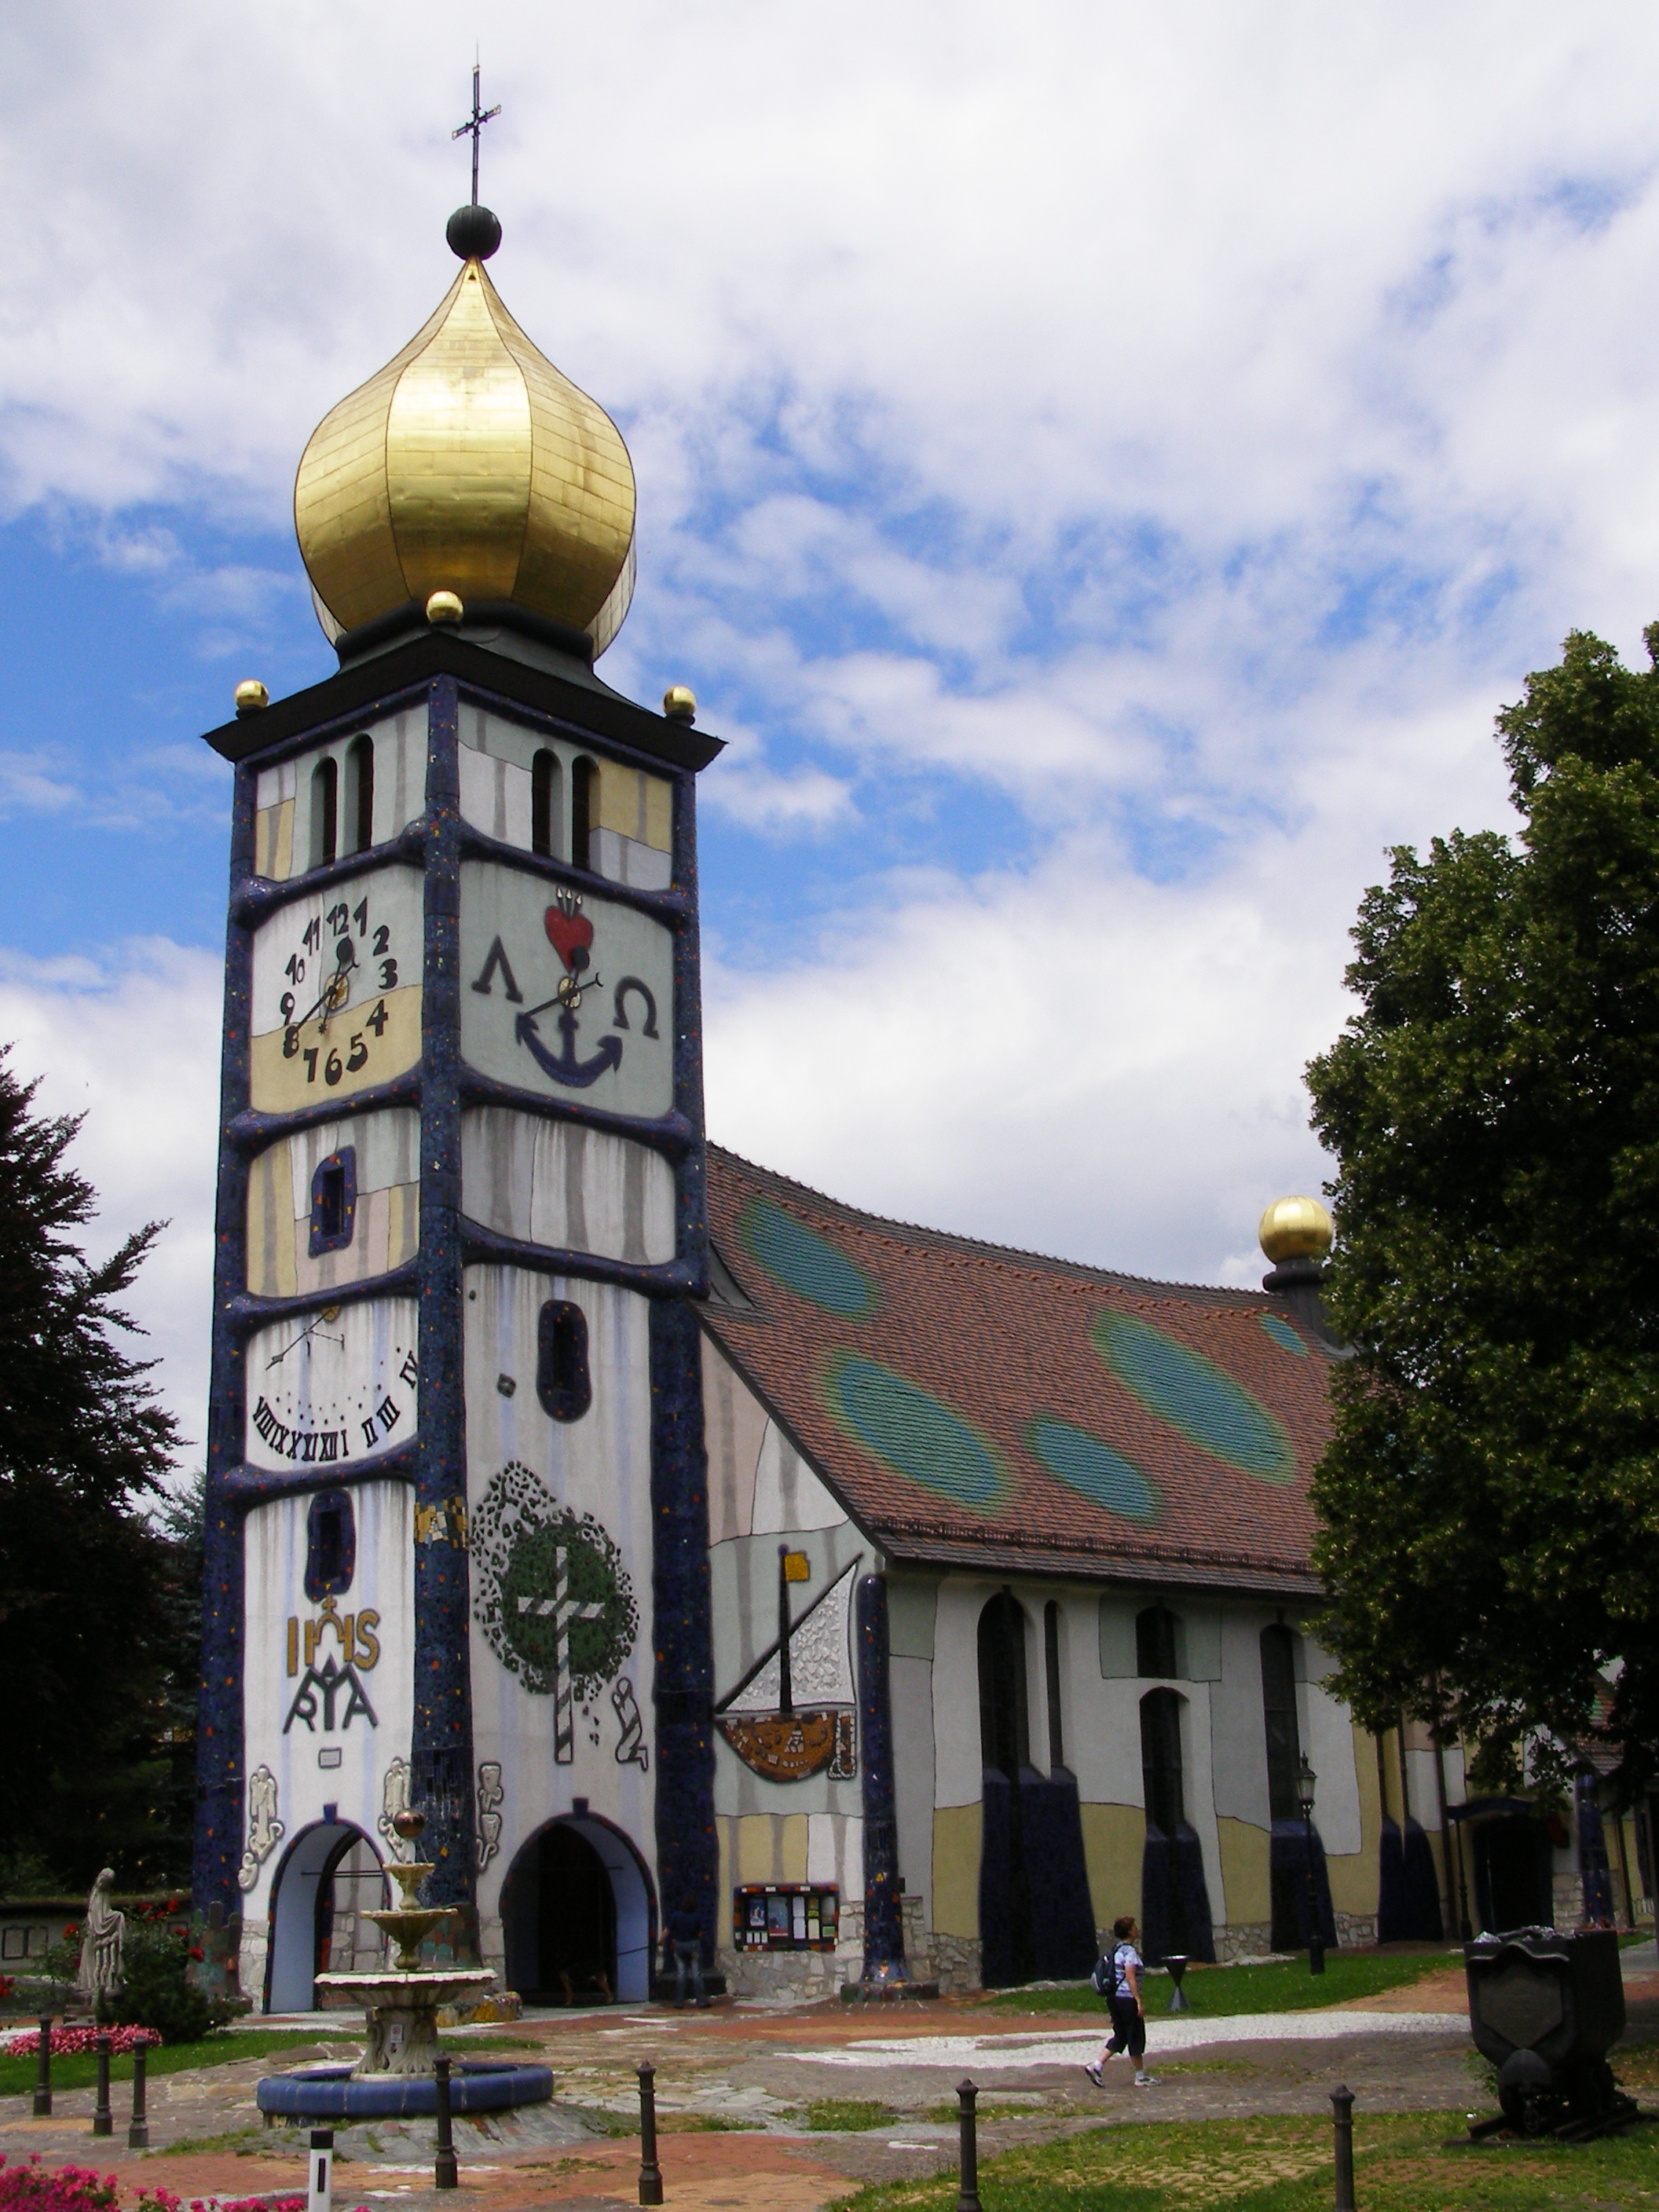
architecture, building, tower, landmark, church, chapel, place of worship, artwork, clock tower, bell tower, austria, steeple, hundertwasser, baernbach